Morse code

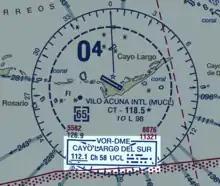
Cayo Largo Del Sur VOR-DME

Morse code speed is measured in words per minute or characters per minute. Characters have differing lengths because they contain differing numbers of "dits" and "dahs". Consequently, words also have different lengths in terms of dot duration, even when they contain the same number of characters. For this reason, some standard word is adopted for measuring operators' transmission speeds: Two such standard words in common use are ' and '. Operators skilled in Morse code can often understand ("copy") code in their heads at rates in excess of 40 .